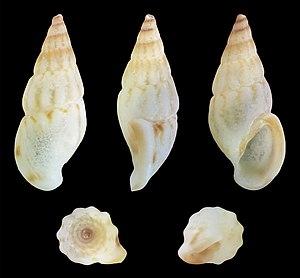
Rissoa membranacea est un petit Mollusque Gastéropode marin de la famille des Rissoïdés.